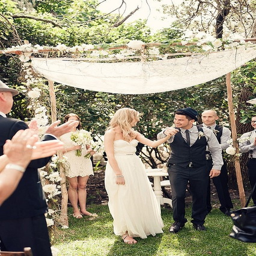
also like this amount of flowers